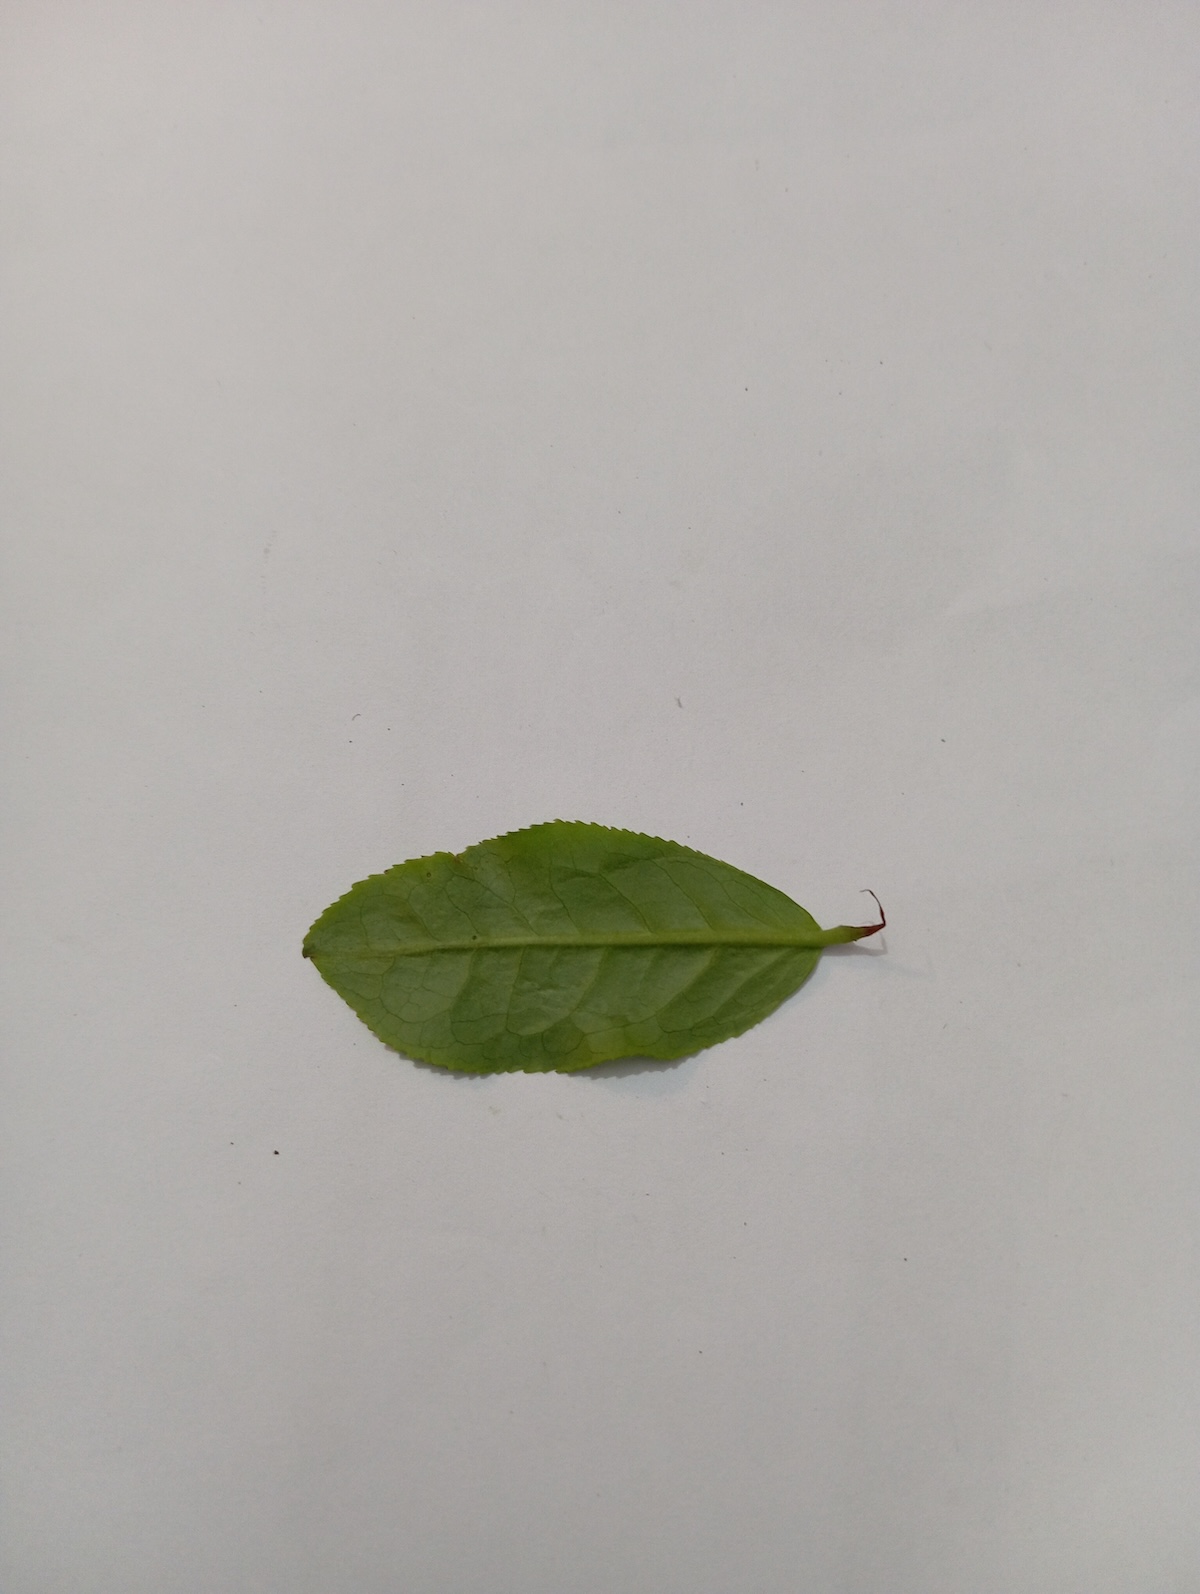
Label: Healthy leaf